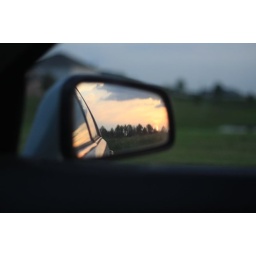
sunset in rear view mirror of car